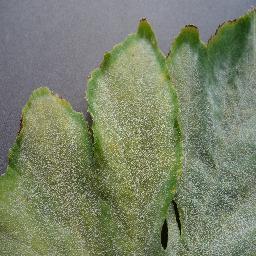
Label: Squash___Powdery_mildew